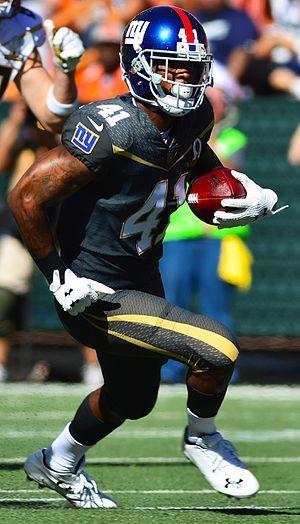
Dominique Rodgers-Cromartie, né le 7 avril 1986 à Bradenton en Floride, est un joueur américain de football américain évoluant au poste de cornerback.